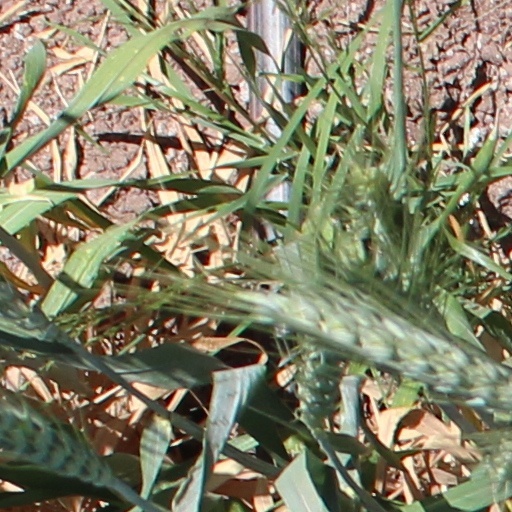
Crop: wheat